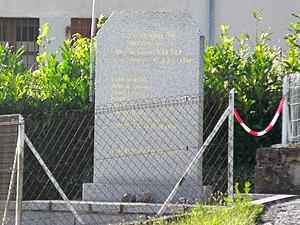
Stèle en mémoires aux déportés du 10 juin 1944
Masléon est une commune française située dans le département de la Haute-Vienne, en région Nouvelle-Aquitaine.